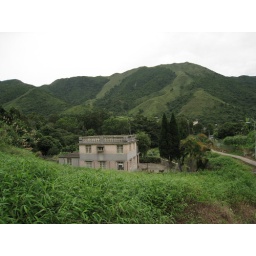
green around house